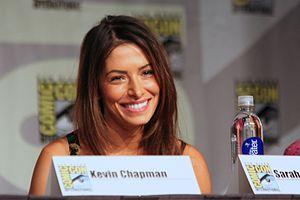
Person of Interest ou Personne d'intérêt au Québec est une série télévisée américaine en 103 épisodes, répartis en 5 saisons, de 43 minutes chacun, créée par Jonathan Nolan et produite par J. J. Abrams, diffusée en simultané entre le 22 septembre 2011 et le 21 juin 2016 sur CBS aux États-Unis et sur Citytv pour les deux premières saisons, puis sur le réseau CTV au Canada.
Cet article présente les personnages de la série télévisée américaine Person of Interest.